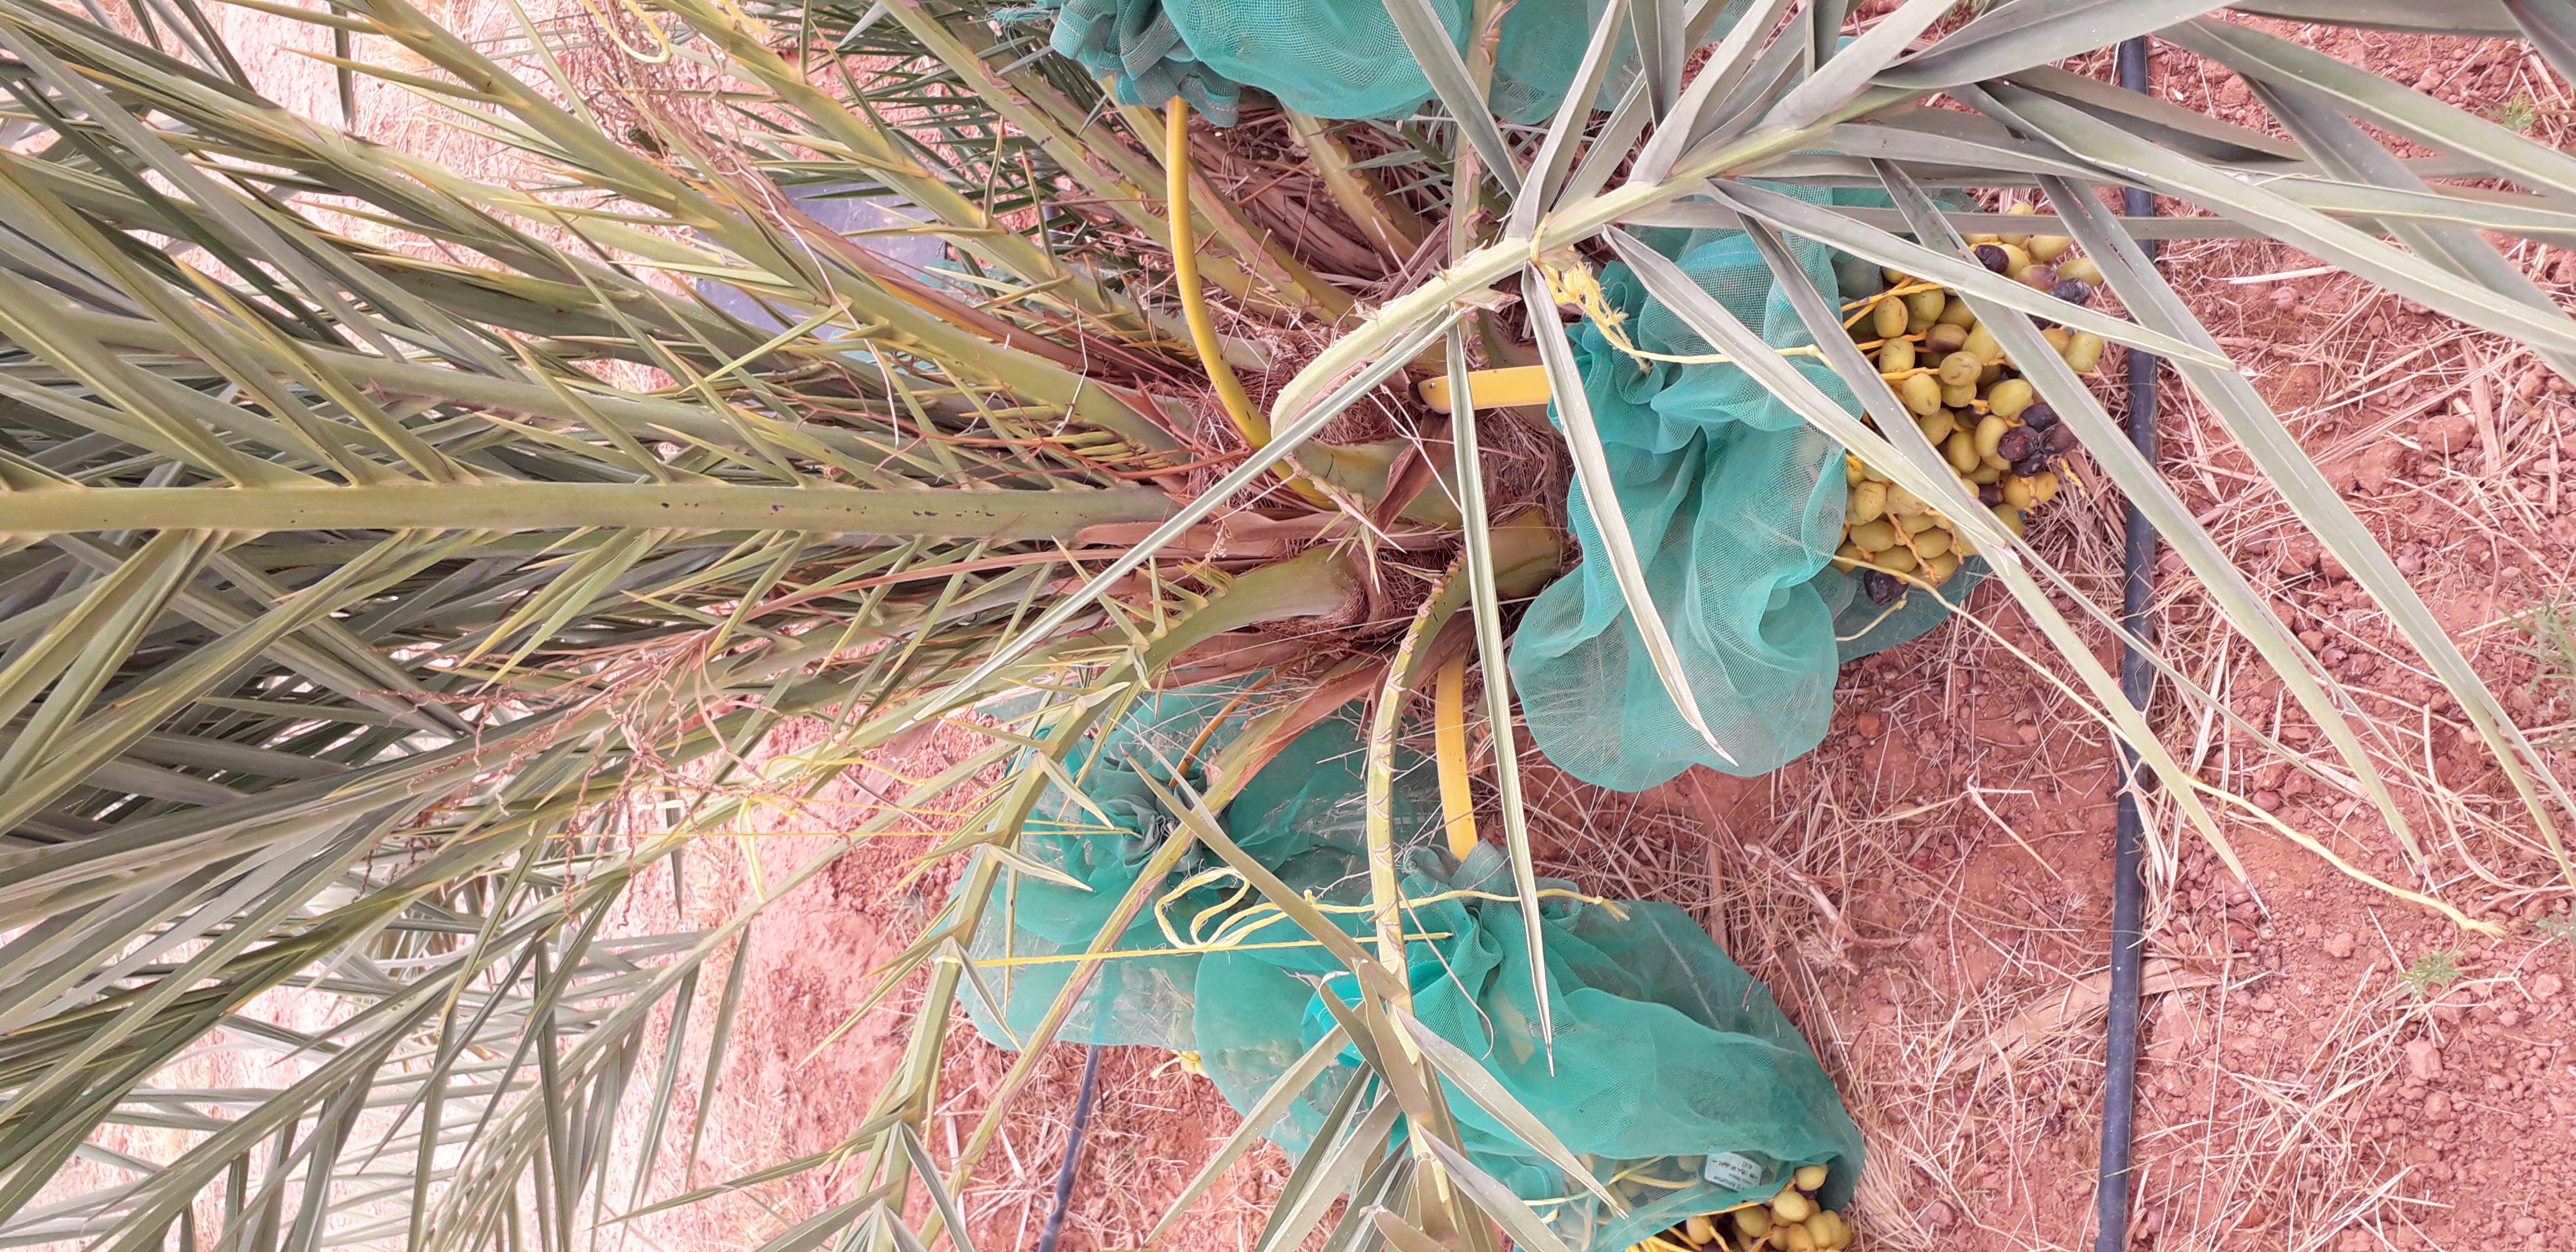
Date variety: kholt